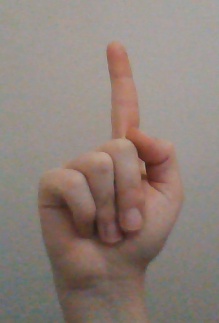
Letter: bb